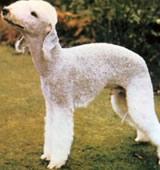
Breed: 214-n000033-Bedlington_terrier